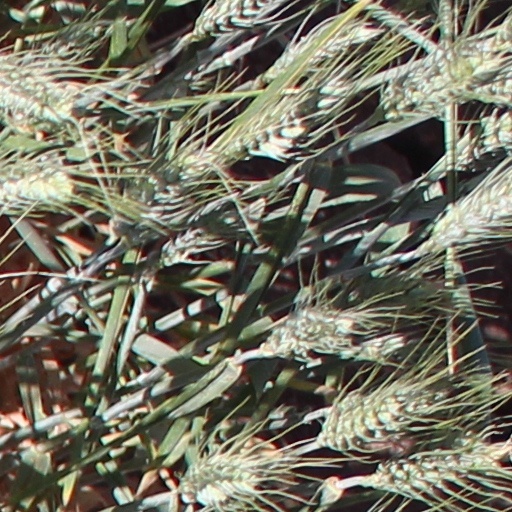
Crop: wheat